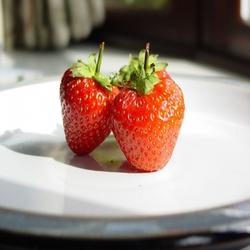
Label: Strawberry